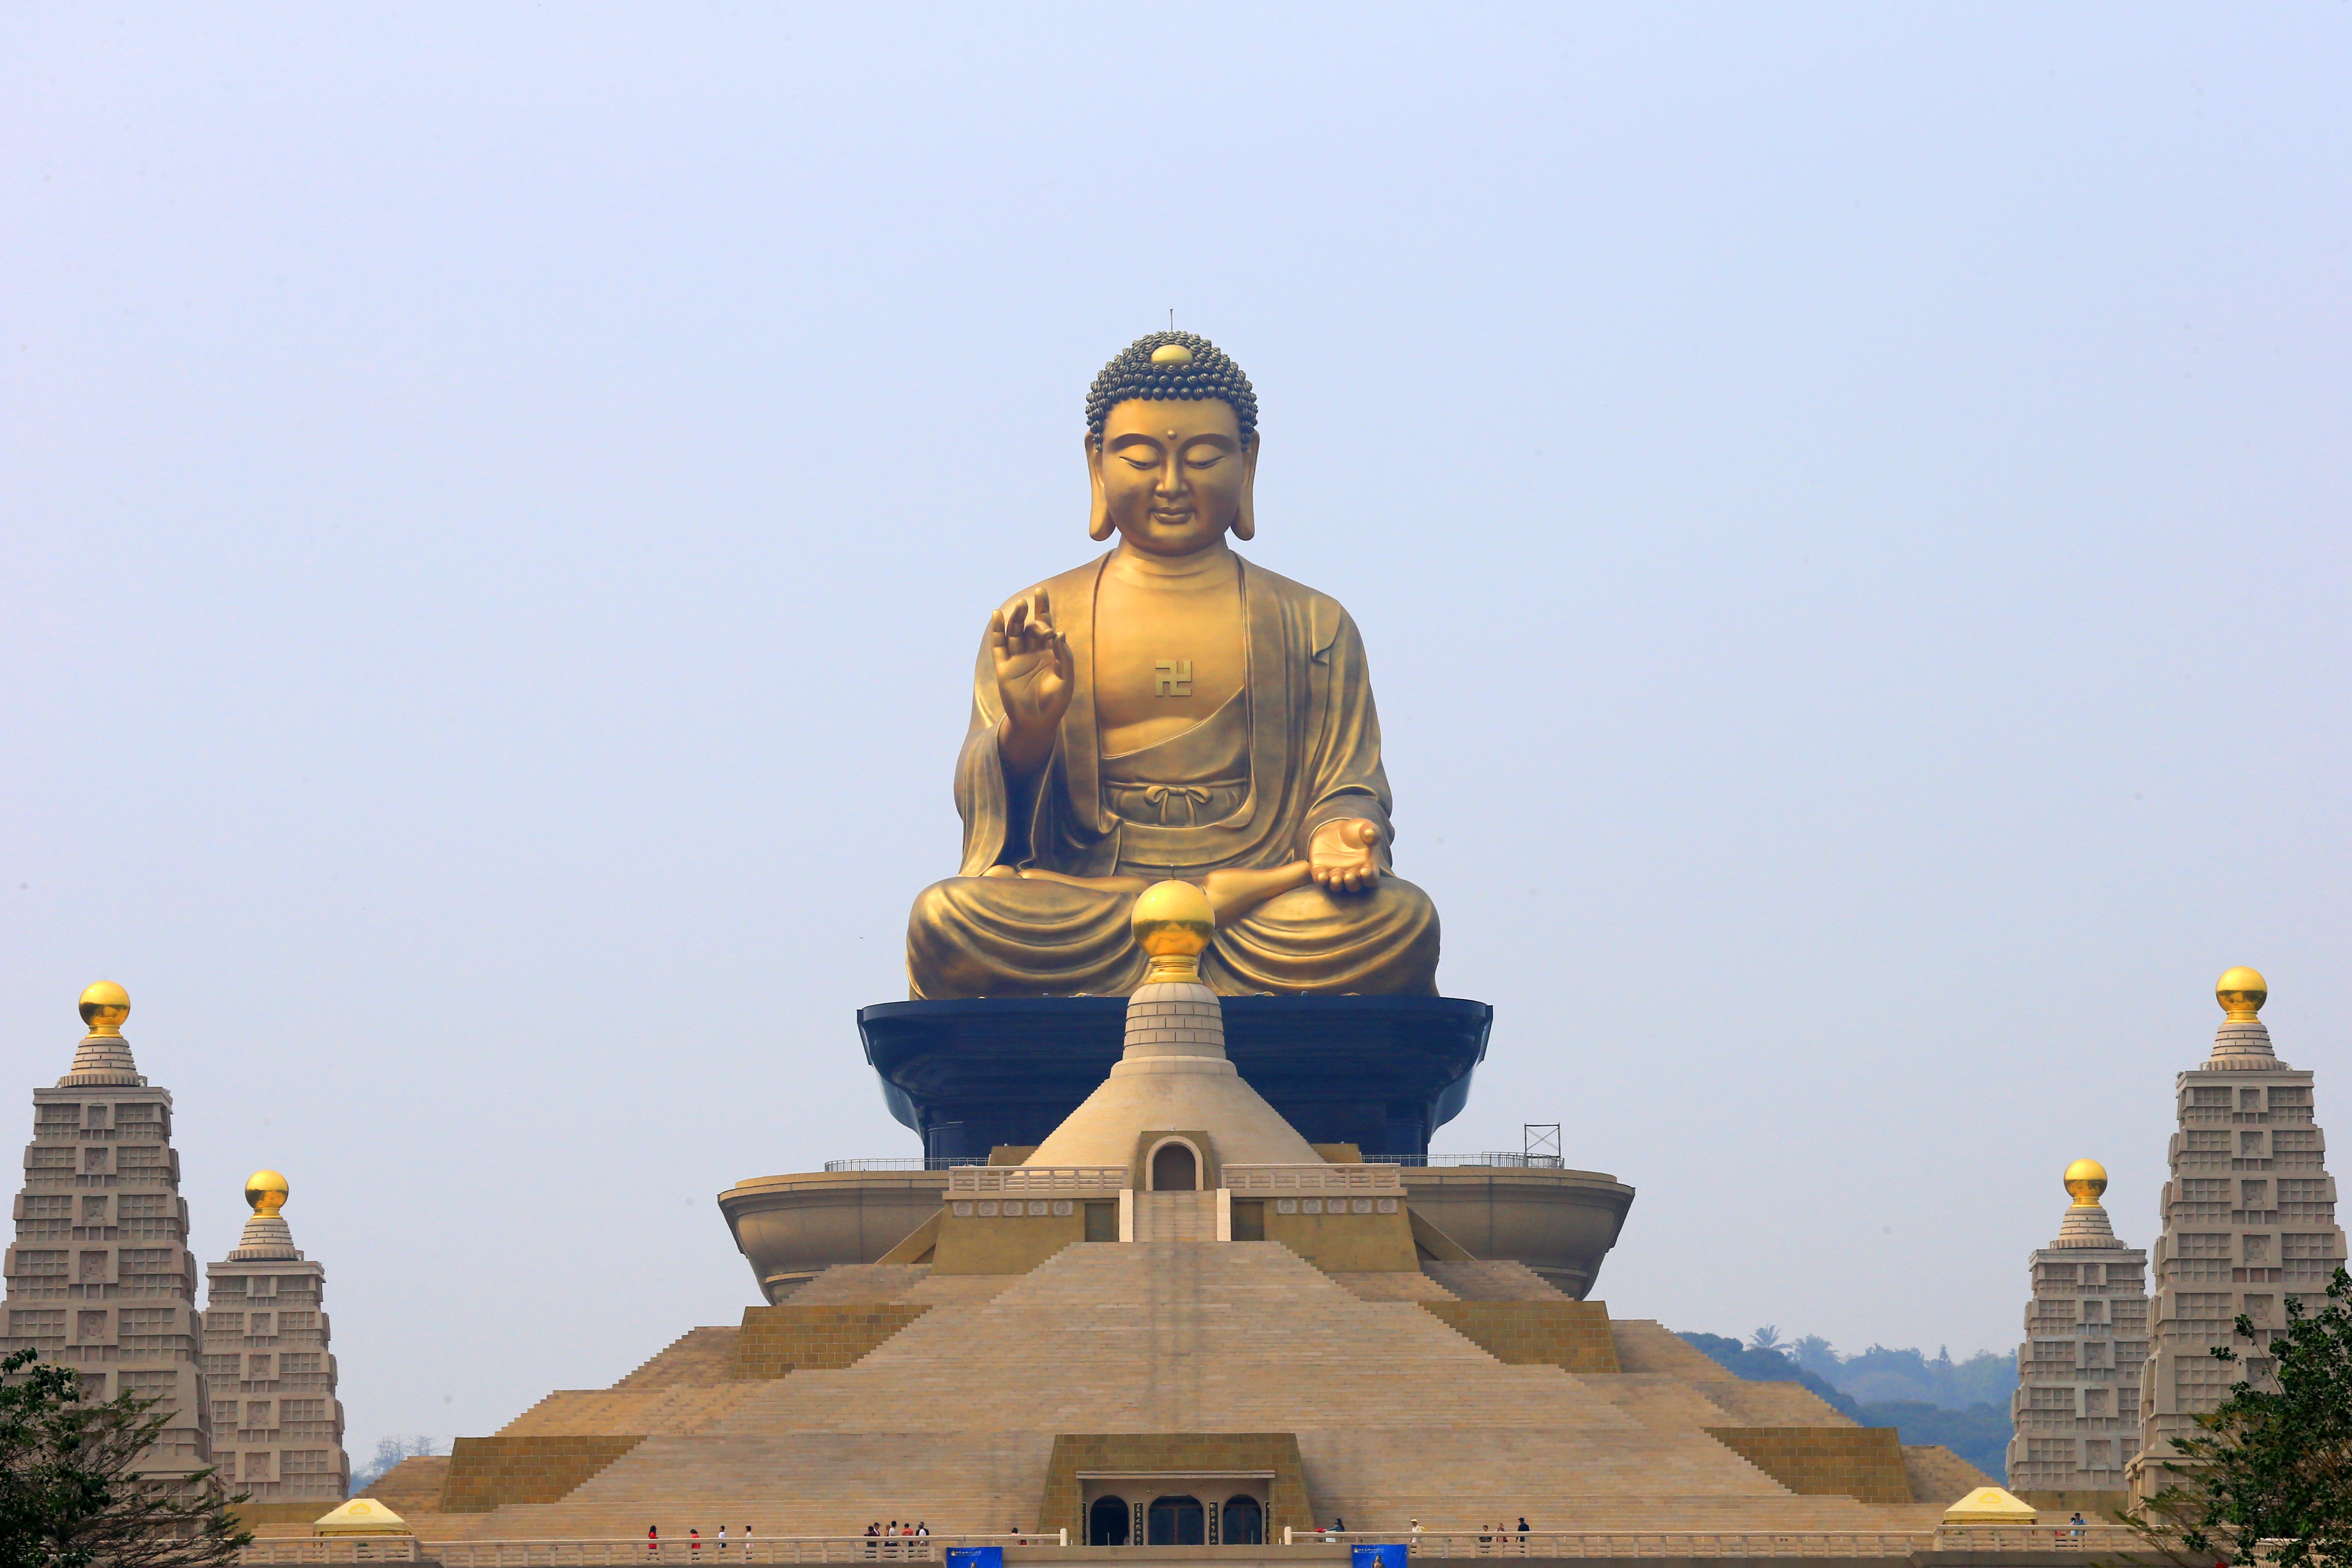
monument, statue, landmark, temple, taiwan, stupa, wat, buddha statues, big buddha, hindu temple, historic site, gautama buddha